Sallekhana

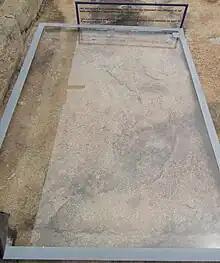
An inscription (No.130) in memory of Vinayadevasena who observed "Sallekhana". 7th-century Kannada script. Found at Shravanbelgola, Karnataka, India.

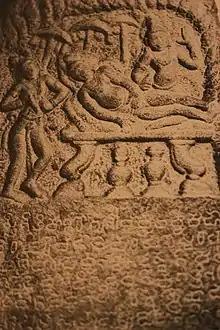
Doddahundi nishidhi inscription was raised in honor of Western Ganga King Nitimarga I in 869 CE who observed "Sallekhana".

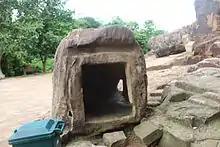
The chamber for the ascetics to observe "Sallekhana" at Udayagiri hills, Odisha, India

The "Ācārāṅga Sūtra" describes three forms of the practice. Early Śvetāmbara text "Shravakaprajnapti" notes that the practice is not limited to ascetics. The Bhagavati Sūtra (2.1) also describes "Sallekhana" in great detail, as it was observed by Skanda Katyayana, an ascetic of Mahavira. The 4th-century text "Ratnakaranda śrāvakācāra" and the Śvetāmbara text "Nava-pada-prakarana" also provide detailed descriptions. The "Nava-pada-prakarana" mentions seventeen methods of "voluntarily chosen death", of which it approves only three as consistent with the teachings of Jainism. The practice is also mentioned in the 2nd century CE Sangam-era poem "Sirupanchamoolam".